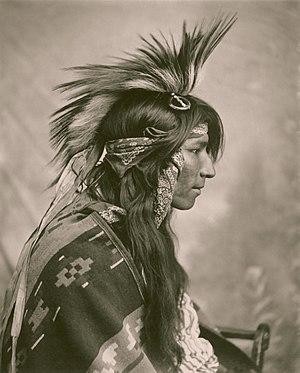
«
Le traité de la Grande Paix de Montréal est un traité de paix signé à Montréal le 4 août 1701 par le Sieur de Callière, gouverneur de la Nouvelle-France, et par 39 nations amérindiennes issues principalement de l'Iroquoisie et de la région des Grands Lacs. Négocié durant quatre ans, ce traité met fin aux guerres intermittentes du XVIIᵉ siècle et marque un tournant dans les relations franco-amérindiennes.
Les Cris ou Eeyou sont l'un des peuples algonquiens d'Amérique du Nord.